EFL League Two

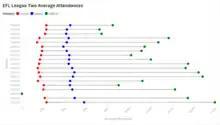

League Two is the most watched fourth-tier domestic sports league in the world, and the 14th most watched football league in Europe of any tier. The total number of spectators who watched a League Two game in the 2023–24 season was 3,458,968.